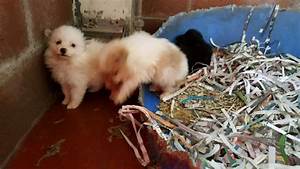
Label: cane